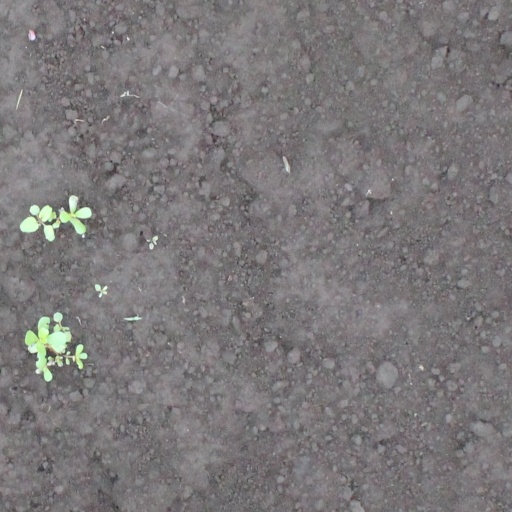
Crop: soybean